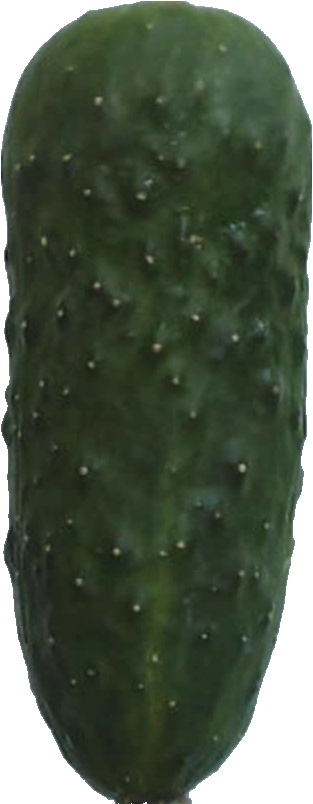
Label: cucumber_1